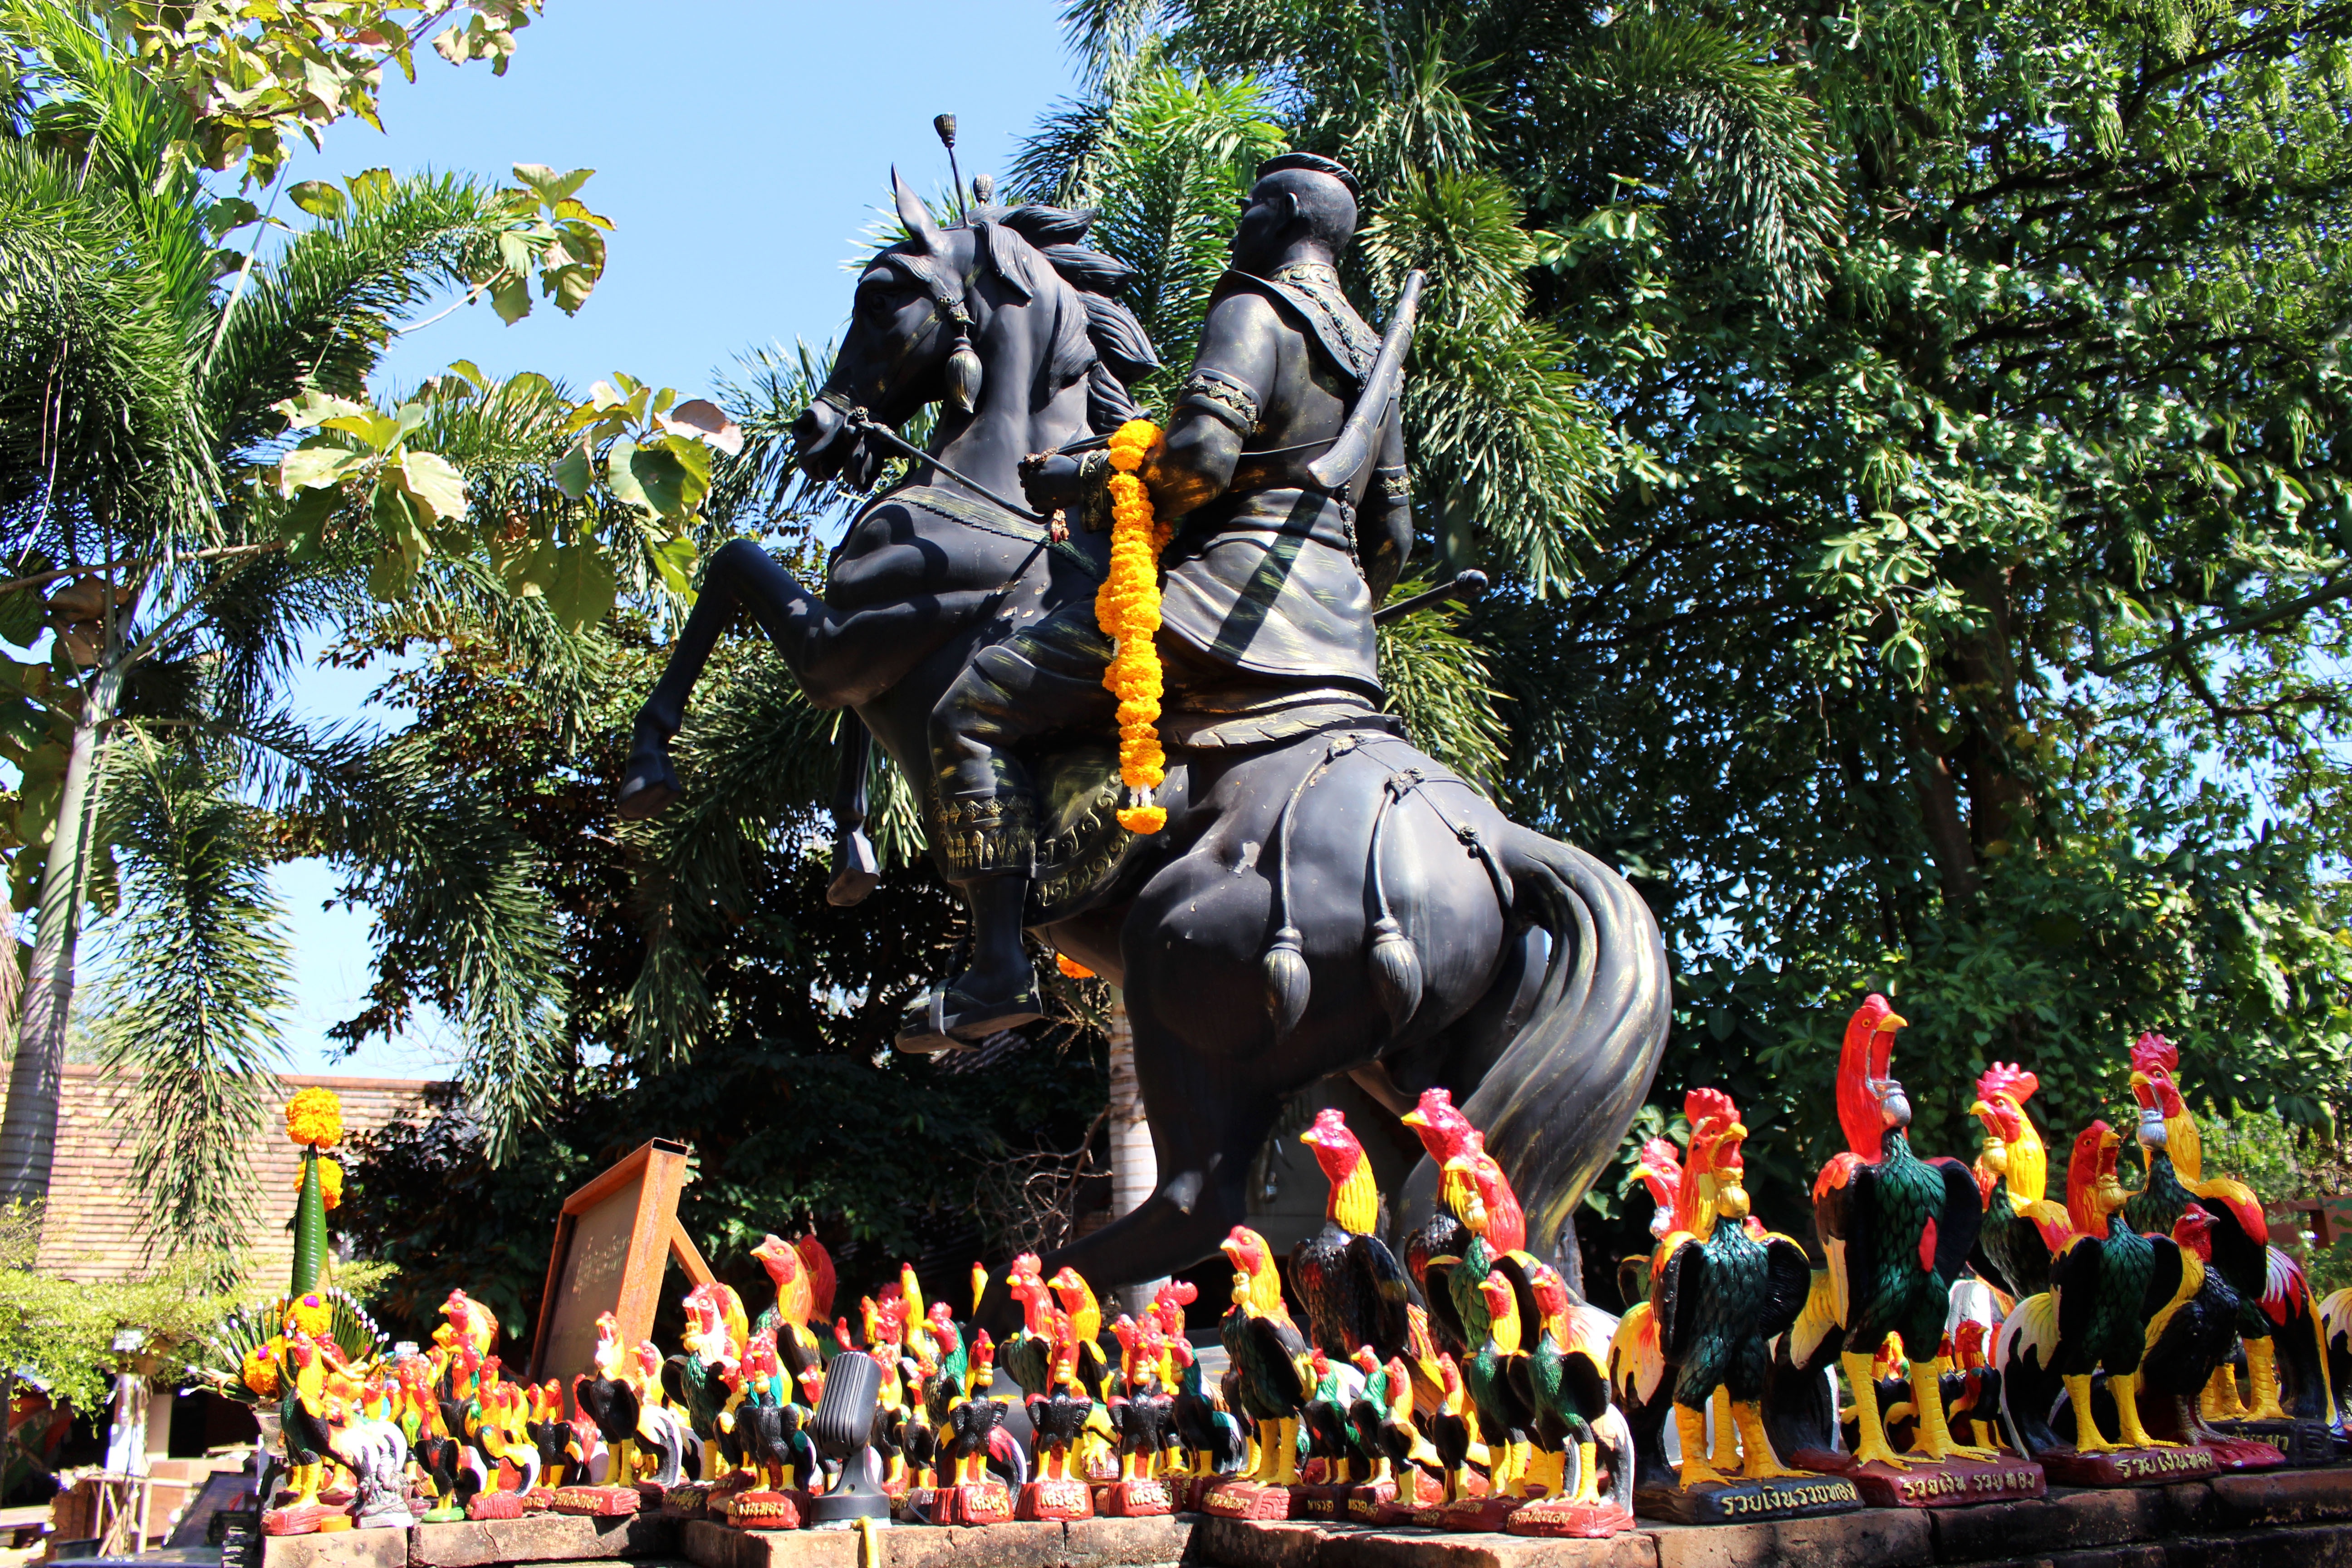
statue, park, landmark, historical, architecture, culture, travel, sculpture, attractions, history, old, famous, ancient, monument, heritage, bronze, outdoor, thailand, summer, garden, palace, historic, tourism, medieval, sightseeing